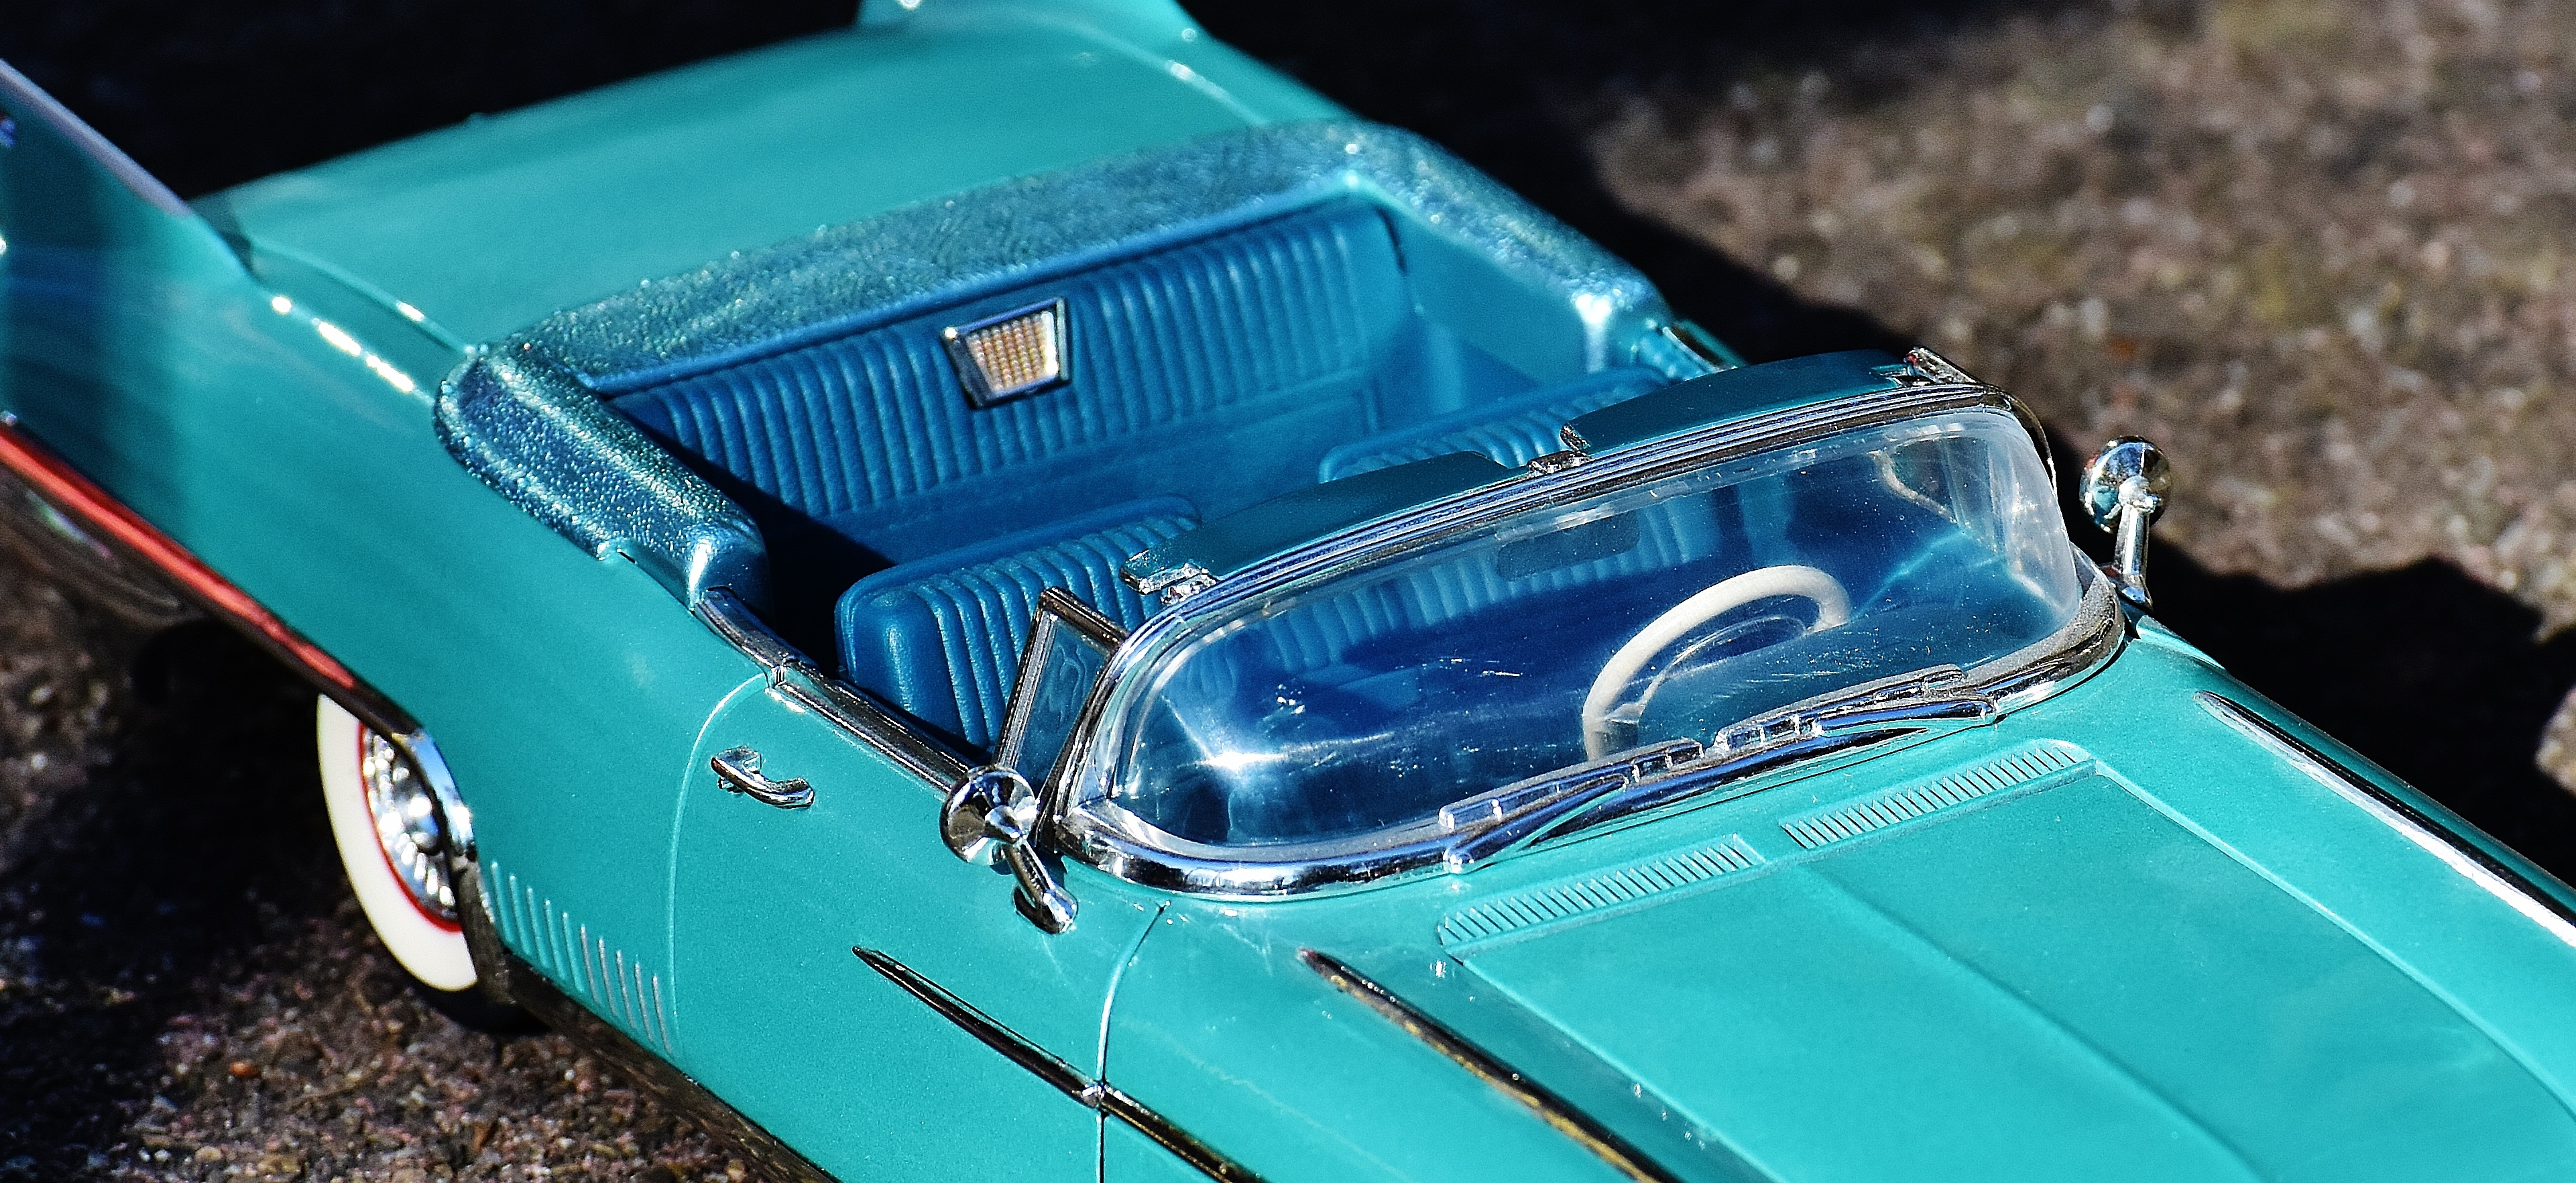
car, vehicle, blue, sports car, motor vehicle, vintage car, classic, convertible, cadillac, 1958, antique car, model car, land vehicle, automobile make, automotive exterior, compact car, automotive design, luxury vehicle, performance car, stock car racing